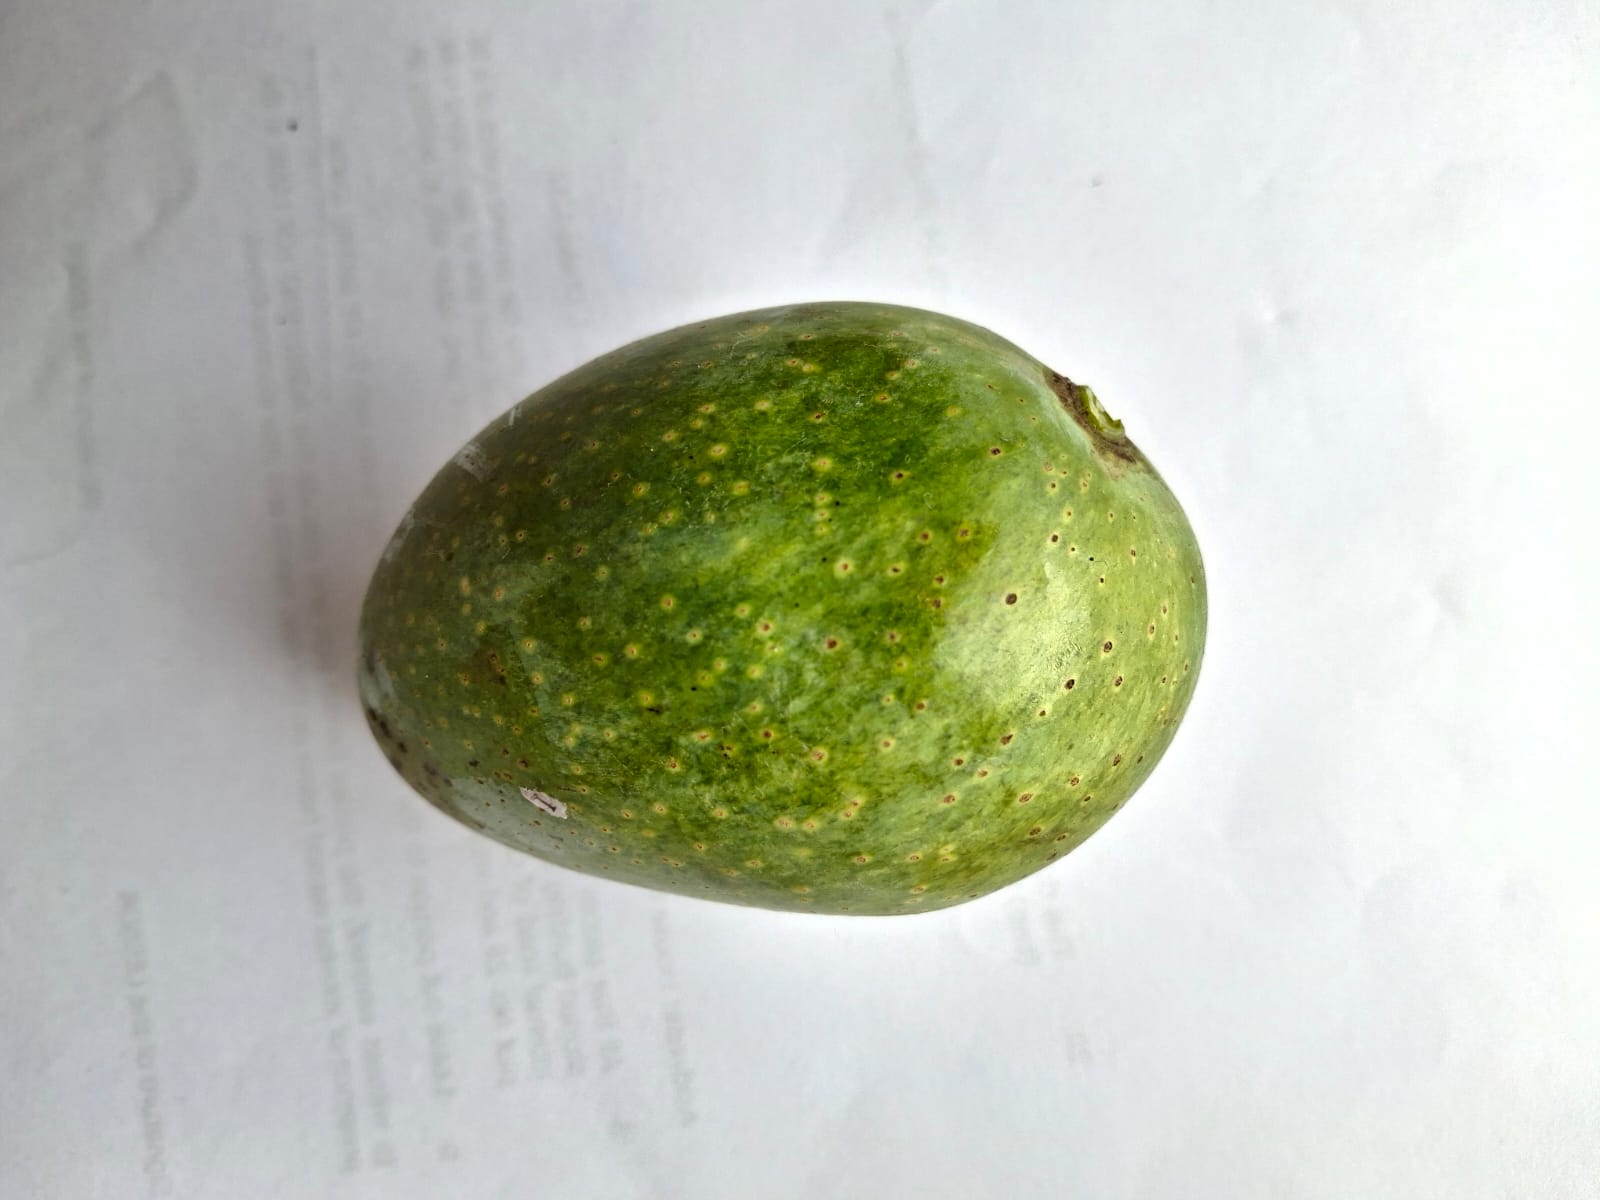
Mango variety: GopalBhog